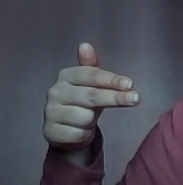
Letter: ghain